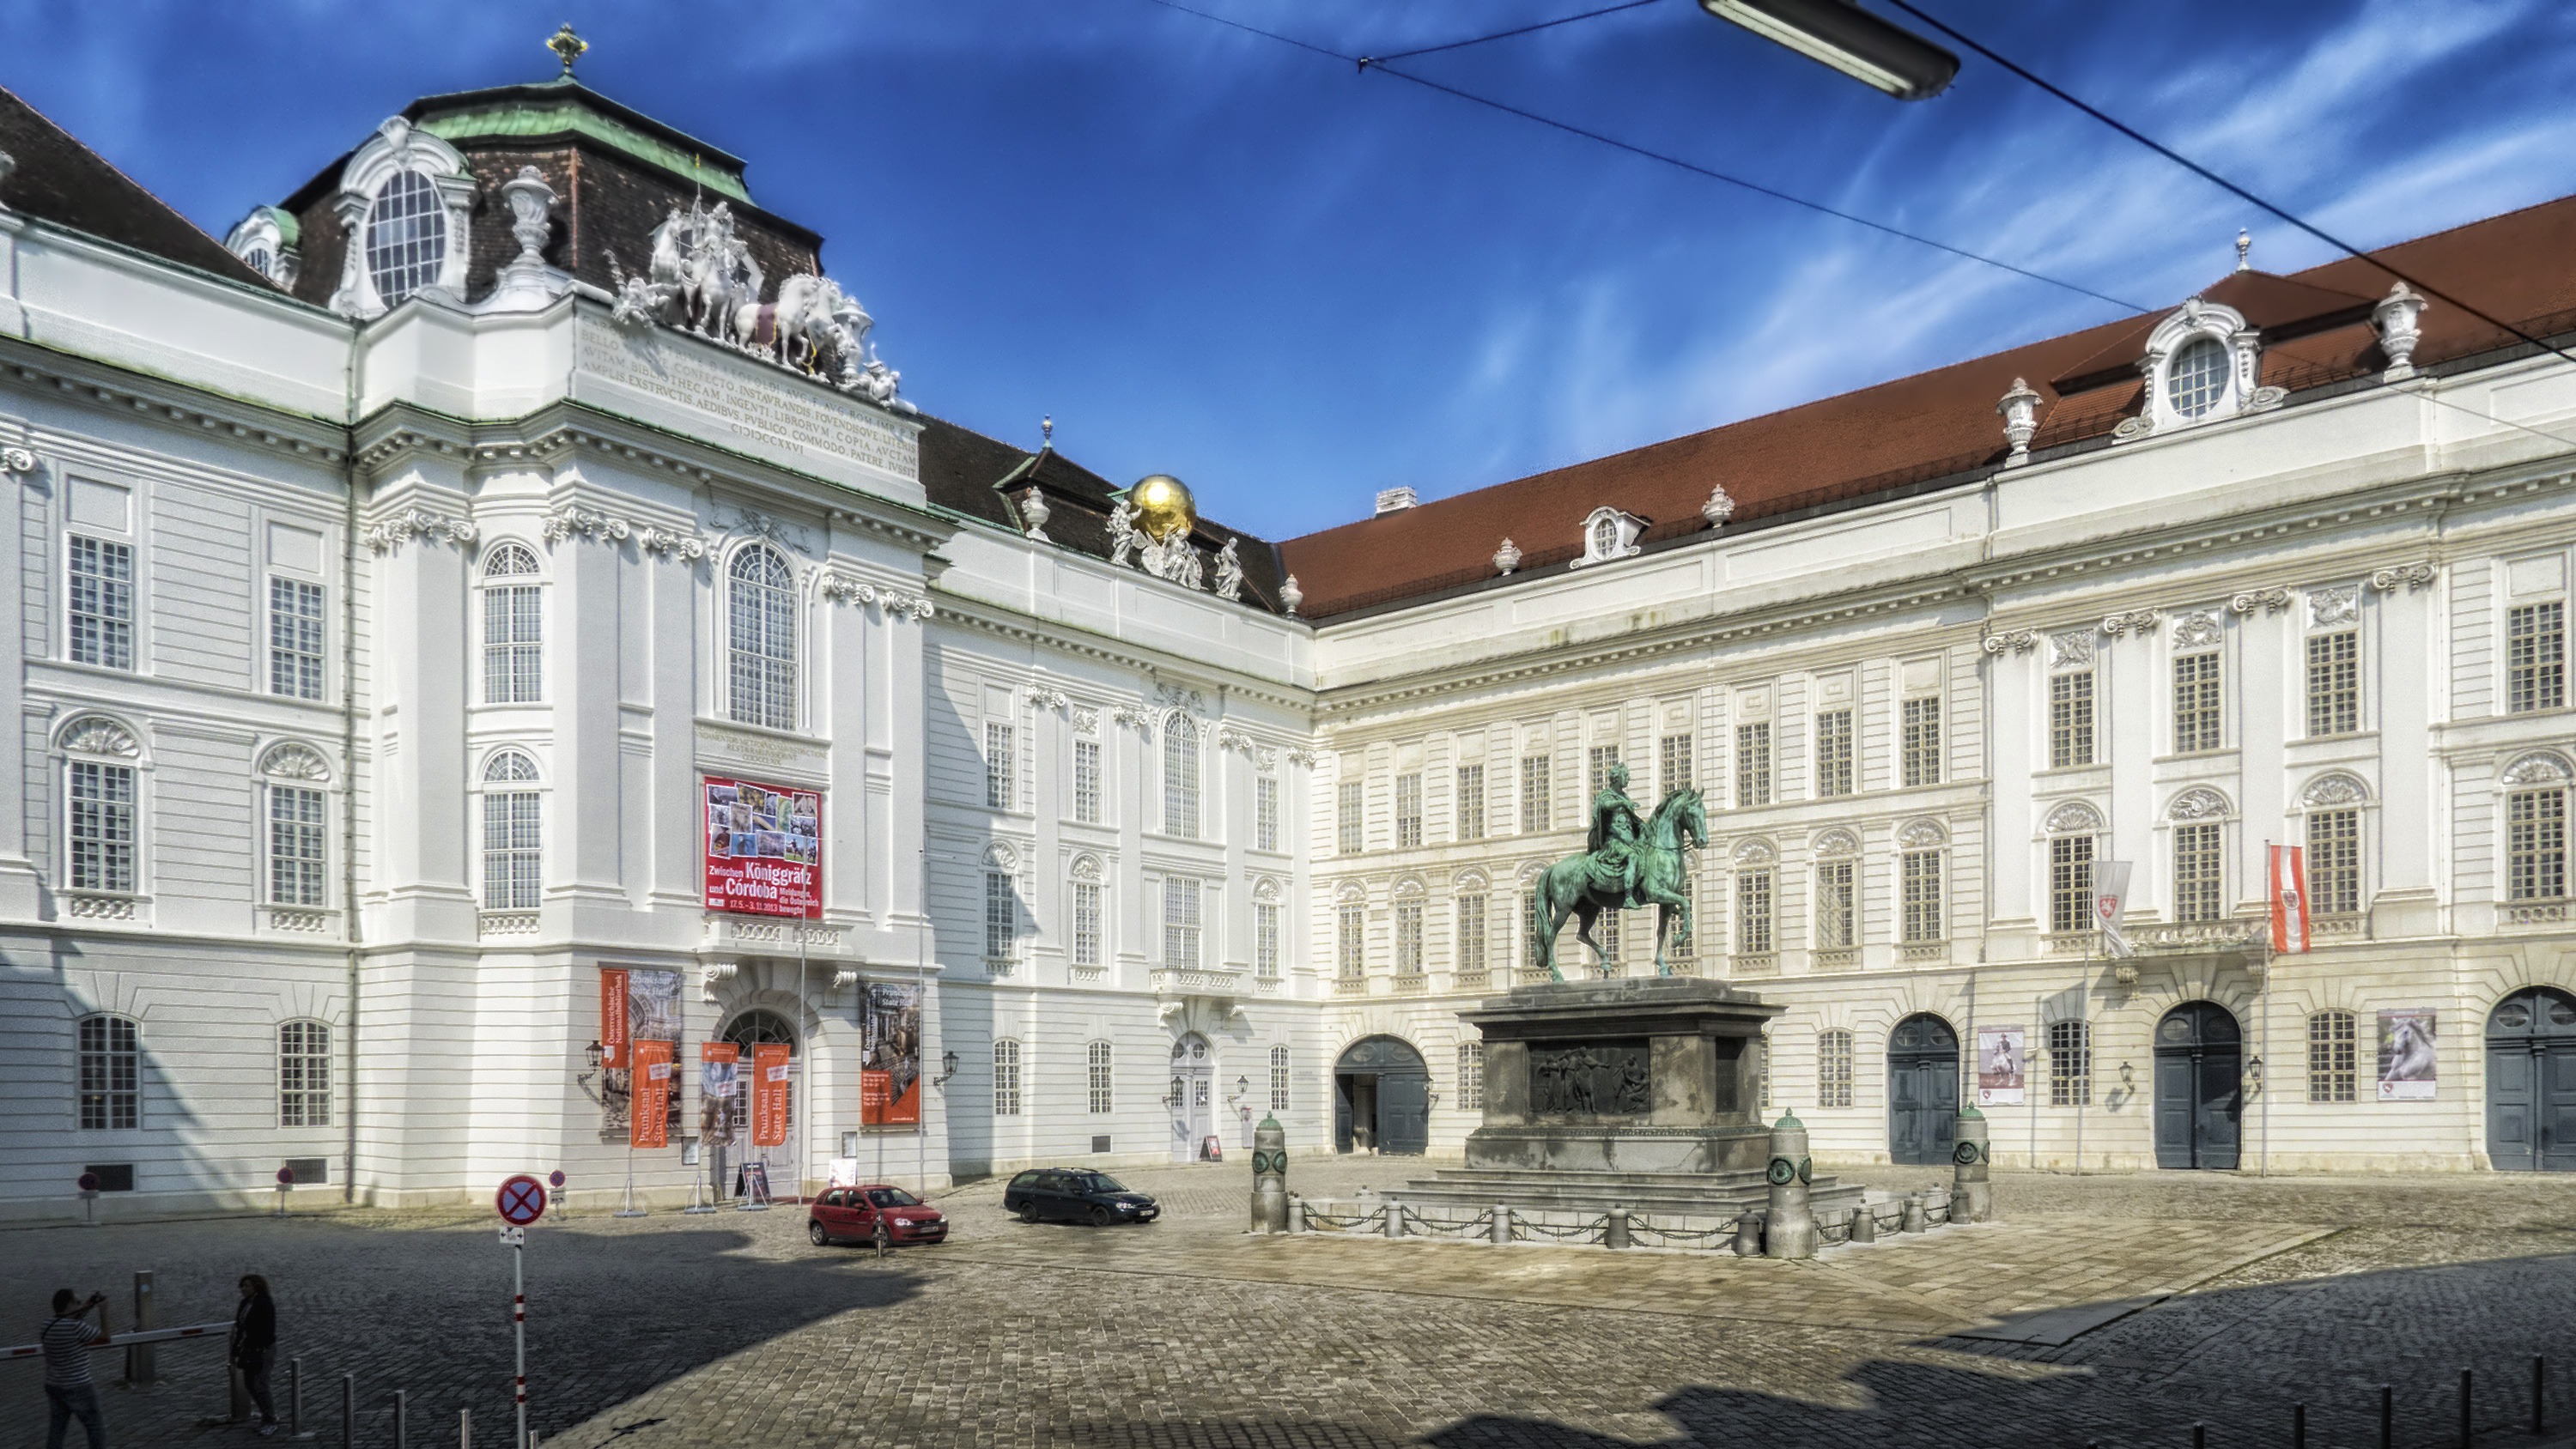
architecture, structure, mansion, town, building, chateau, palace, city, urban, statue, plaza, landmark, facade, property, austria, hdr, vienna, synagogue, town square, tourist attraction, estate, cities